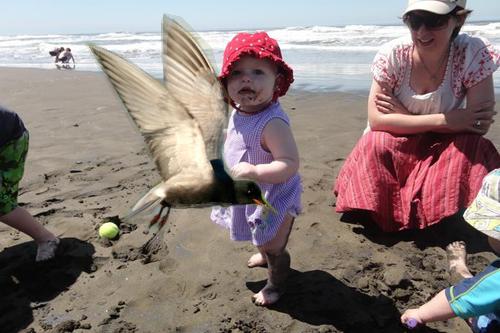
Bird species: Black_Tern
Bird type: waterbird
Background: water